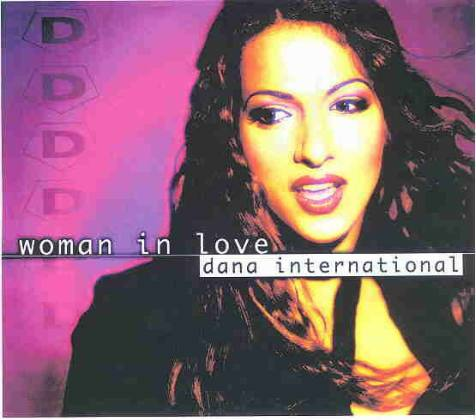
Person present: No